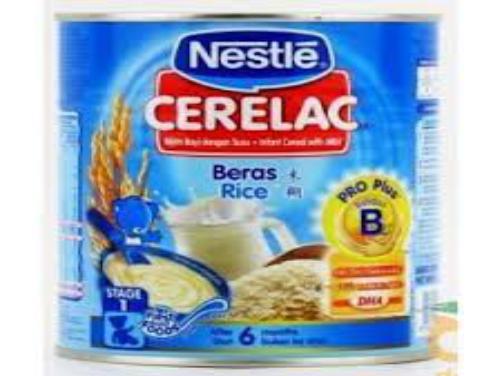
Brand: Cerelac
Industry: Food